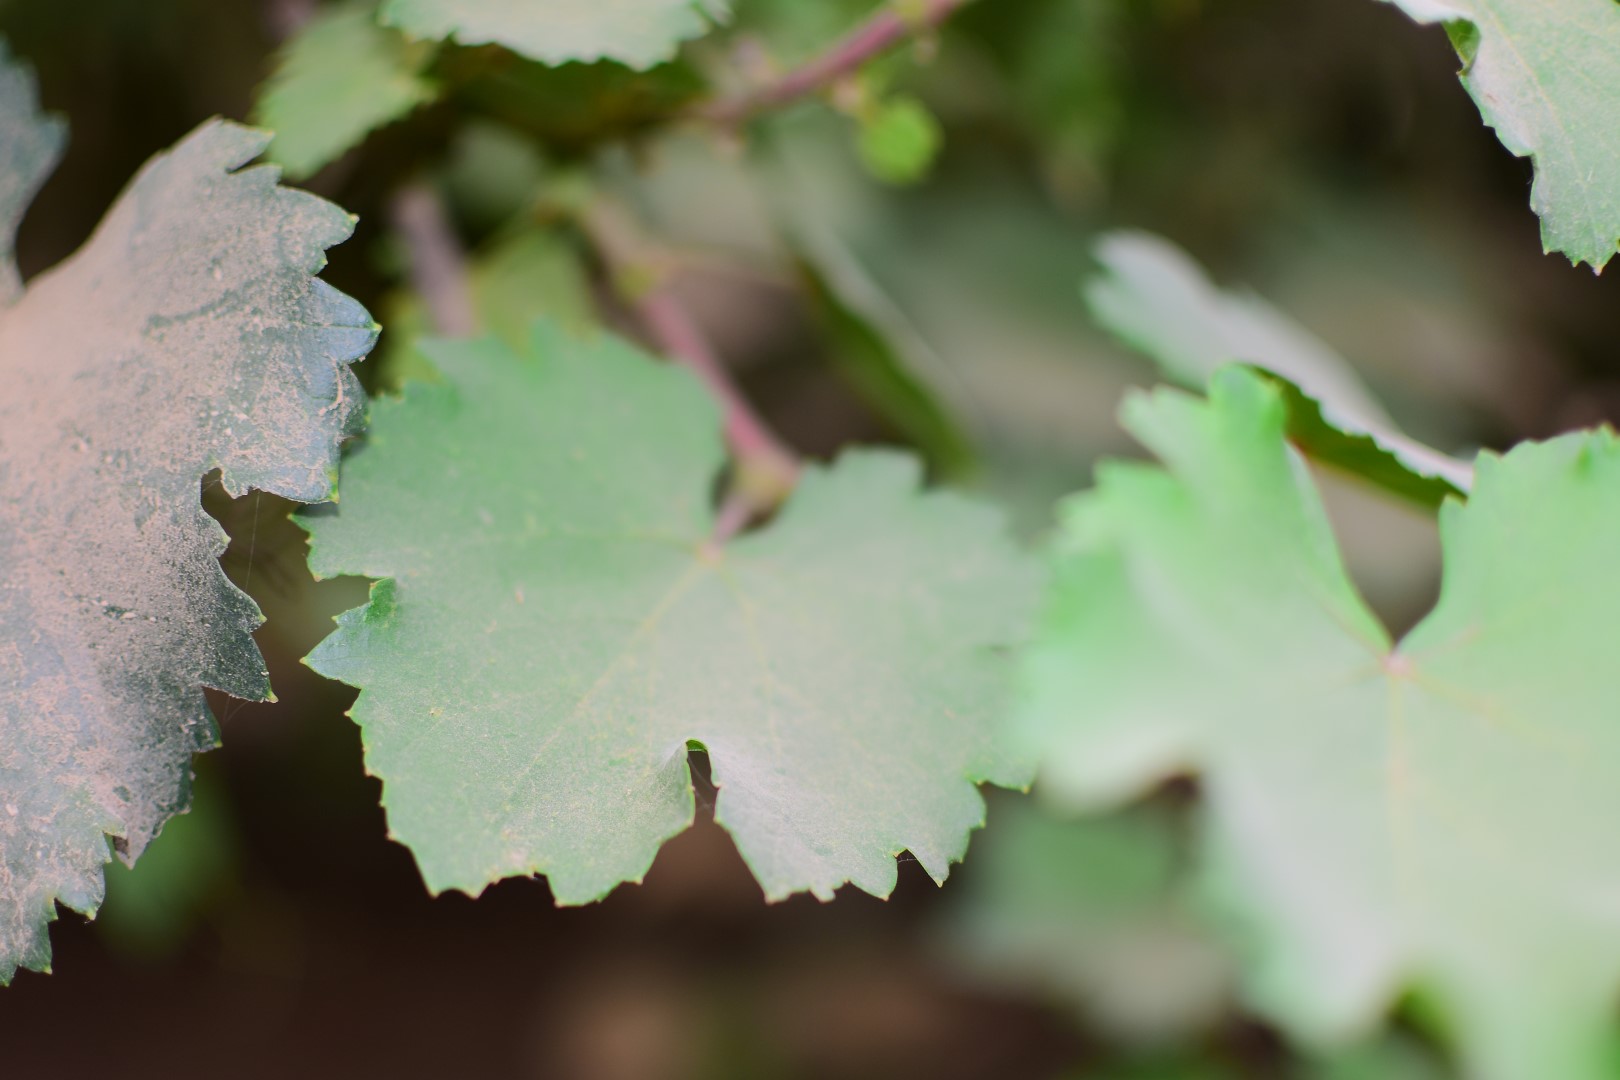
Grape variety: Kamali